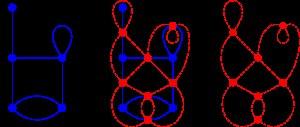
En théorie des graphes, le graphe médial du graphe planaire G est un graphe M qui représente les adjacences entre les côtés des faces de G. Les graphes médiaux ont été introduits en 1922 par Ernst Steinitz dans l'étude des propriétés combinatoires des polyèdres convexes, bien que la construction inverse ait déjà été utilisée par Peter Tait en 1877, dans son étude fondamentale des nœuds et entrelacs.